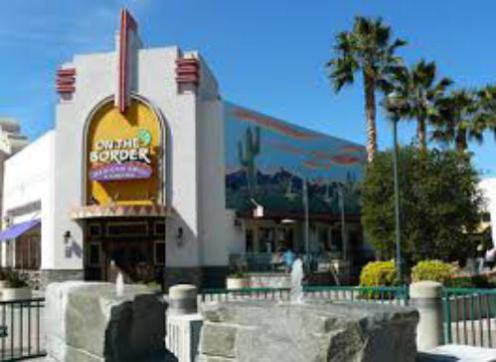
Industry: Food